Sixways Stadium

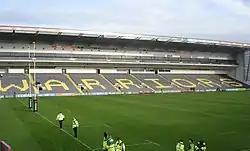
The East Stand to the east of the stadium

Sixways Stadium is a stadium in Worcester, England. It is currently used for rugby union and association football matches and is the home stadium of Premier 15s side Worcester Warriors Women, football side Worcester City and West Midlands Regional Women’s Football League side Worcester City Women F.C.